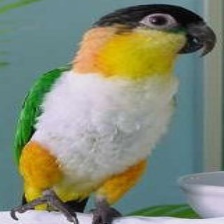
Species: BLACK HEADED CAIQUE
Scientific name: PIONITES MELANOCEPHALUS